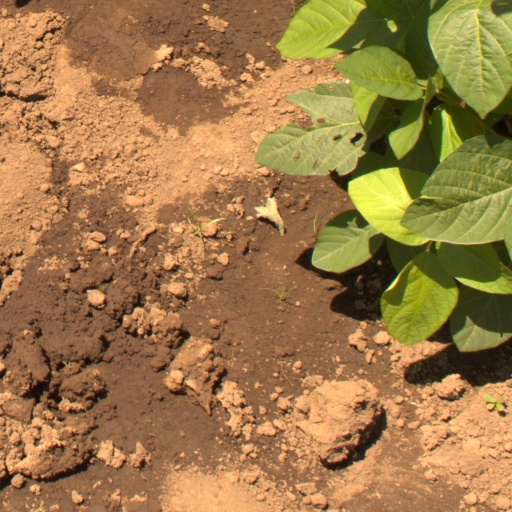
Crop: soybean